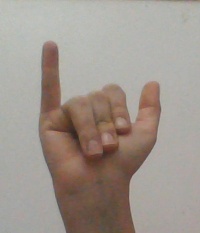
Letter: ya